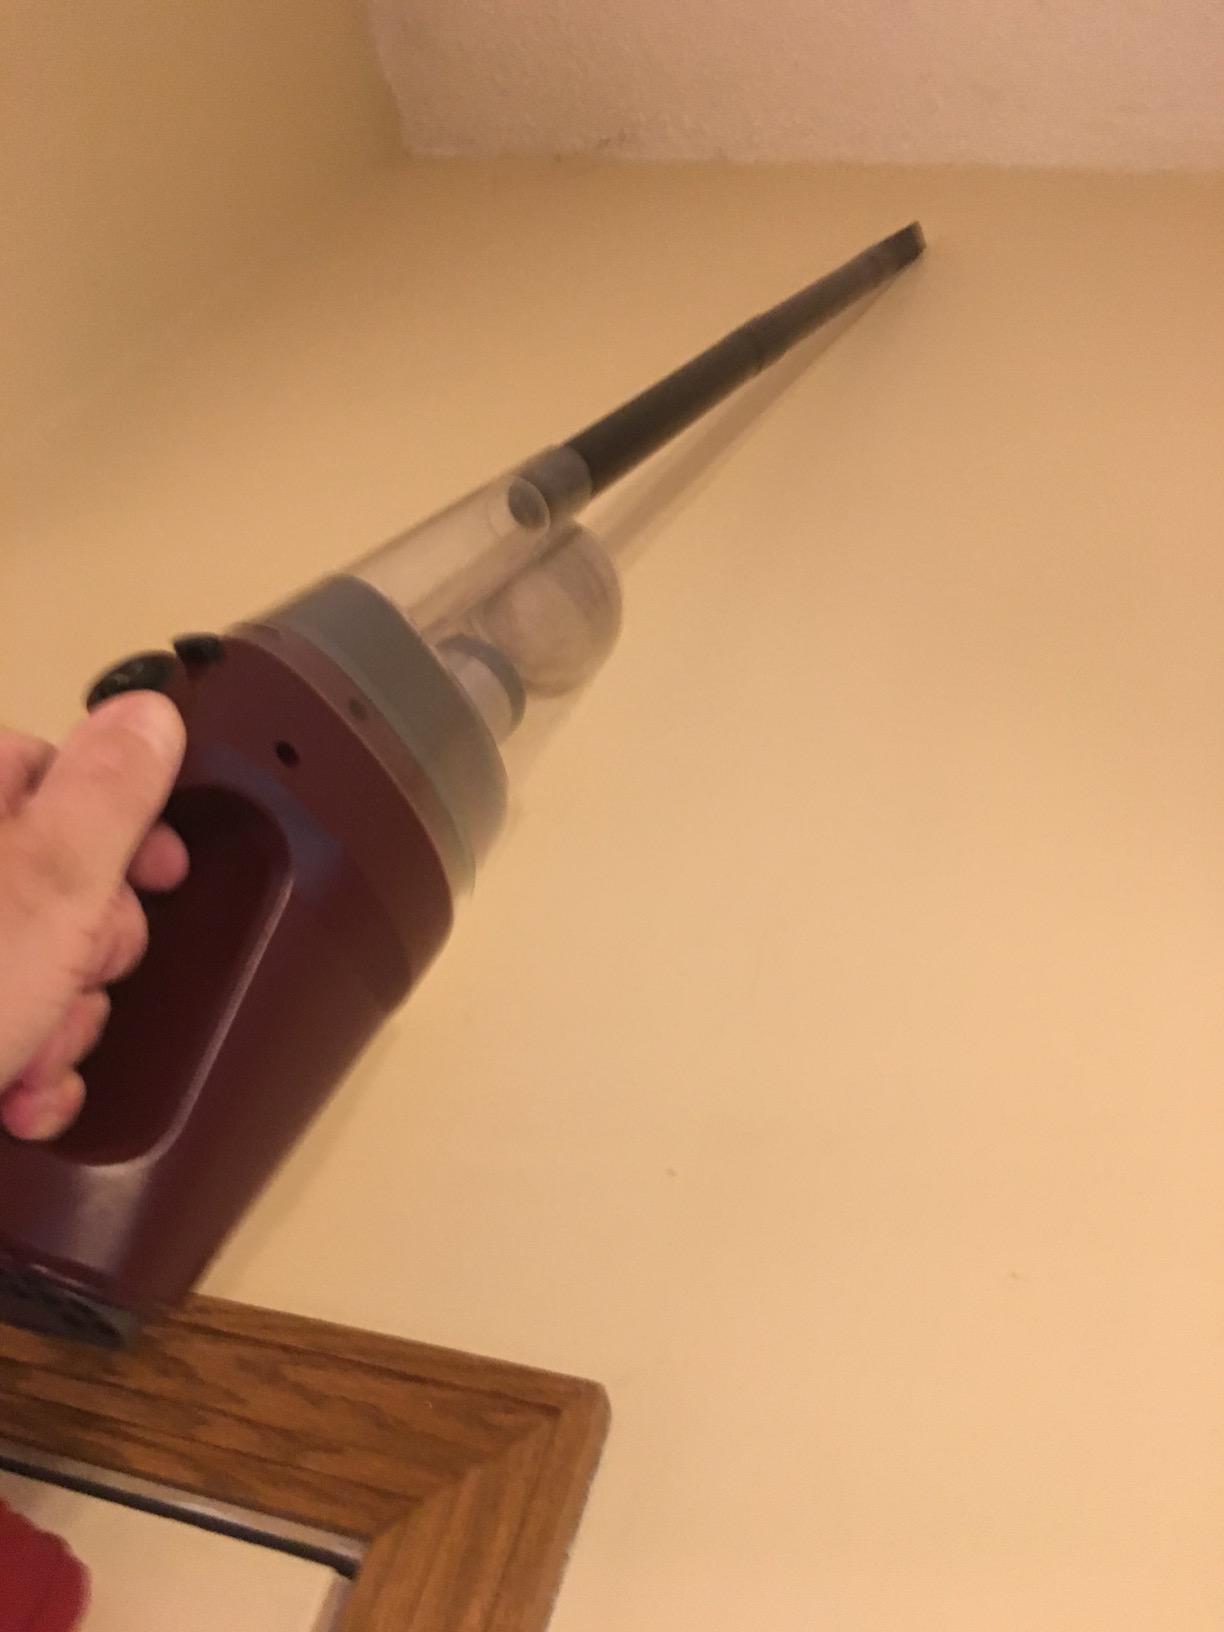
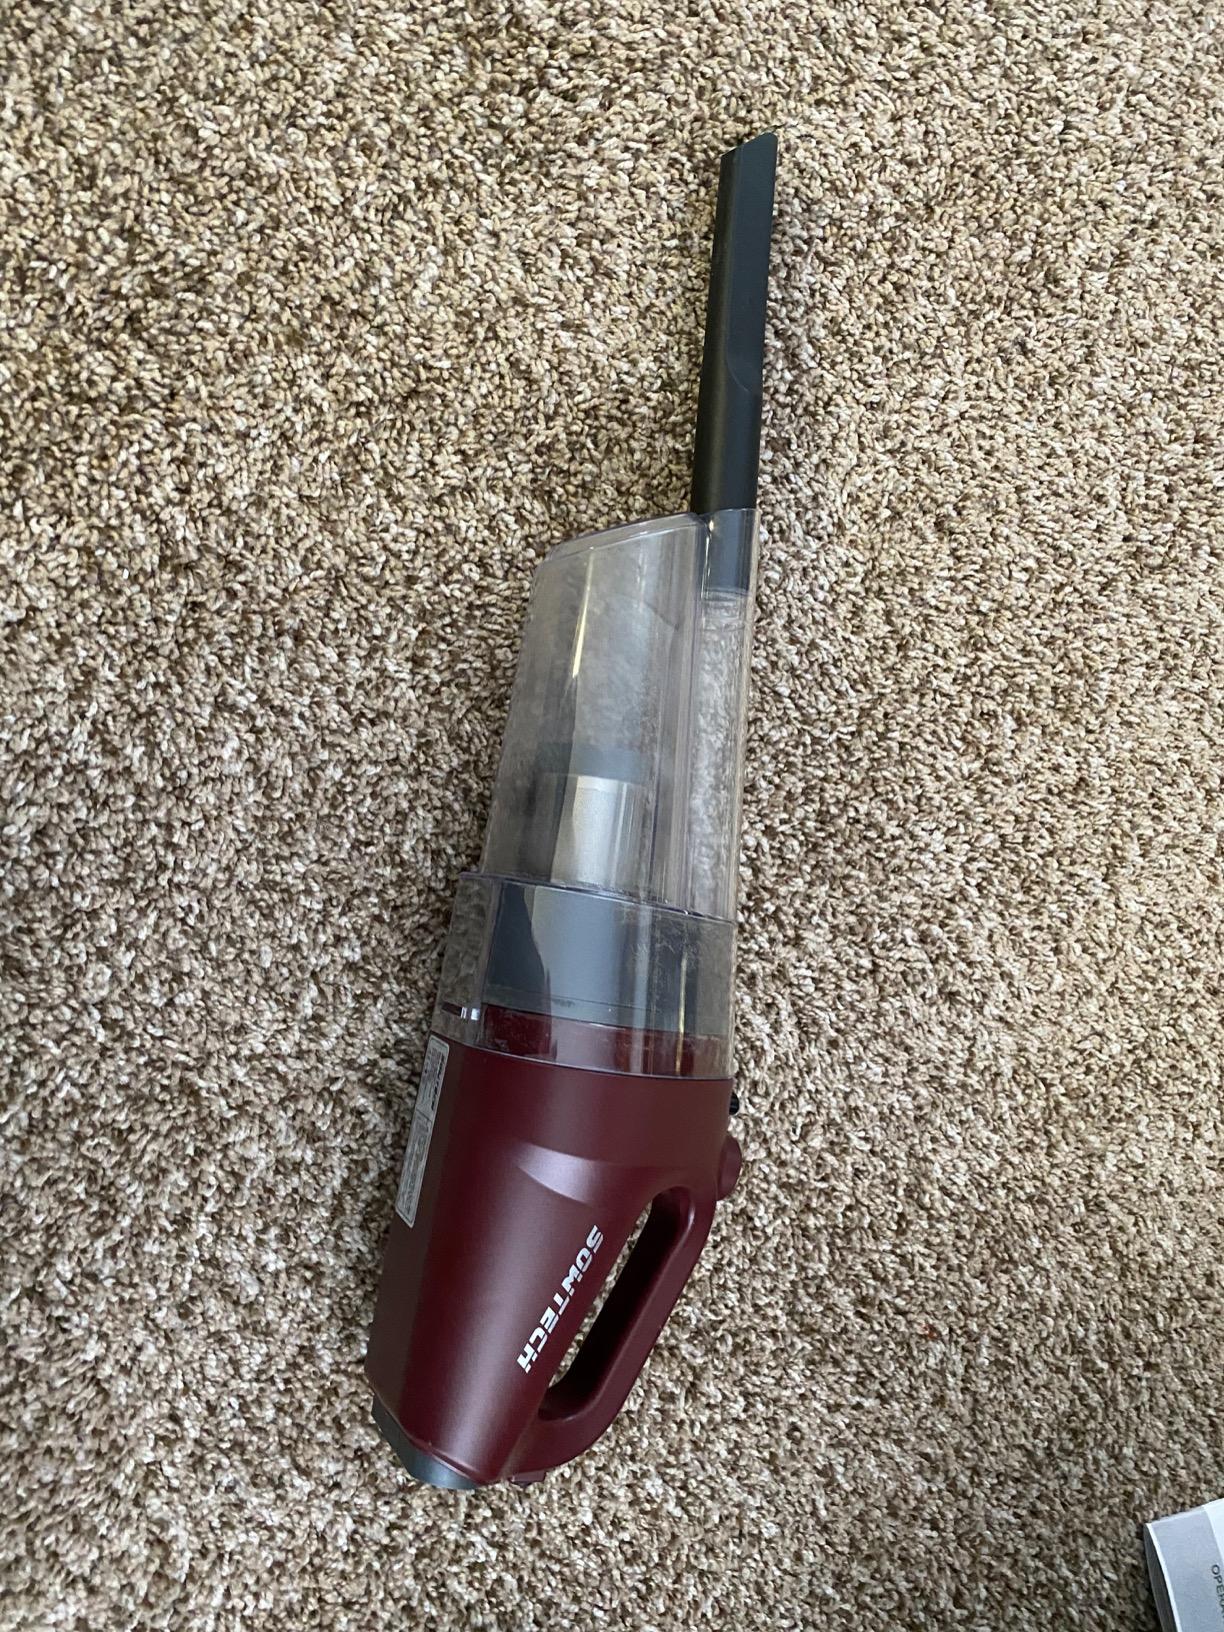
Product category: items_vacuum
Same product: yes